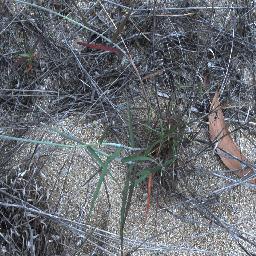
Label: negative